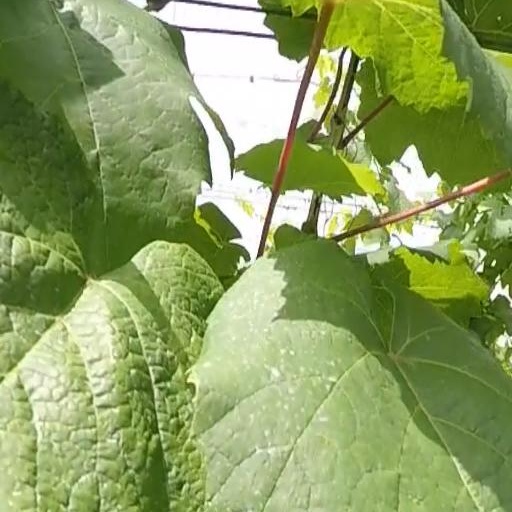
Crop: grape